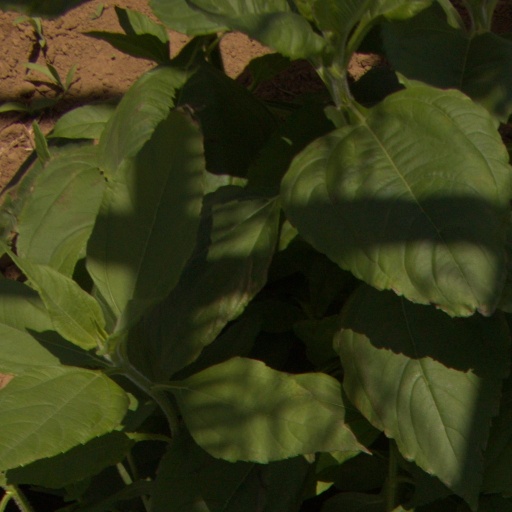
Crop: Jerusalem artichoke